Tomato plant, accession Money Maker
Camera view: vertical (180 deg); turntable rotation: 0 degrees
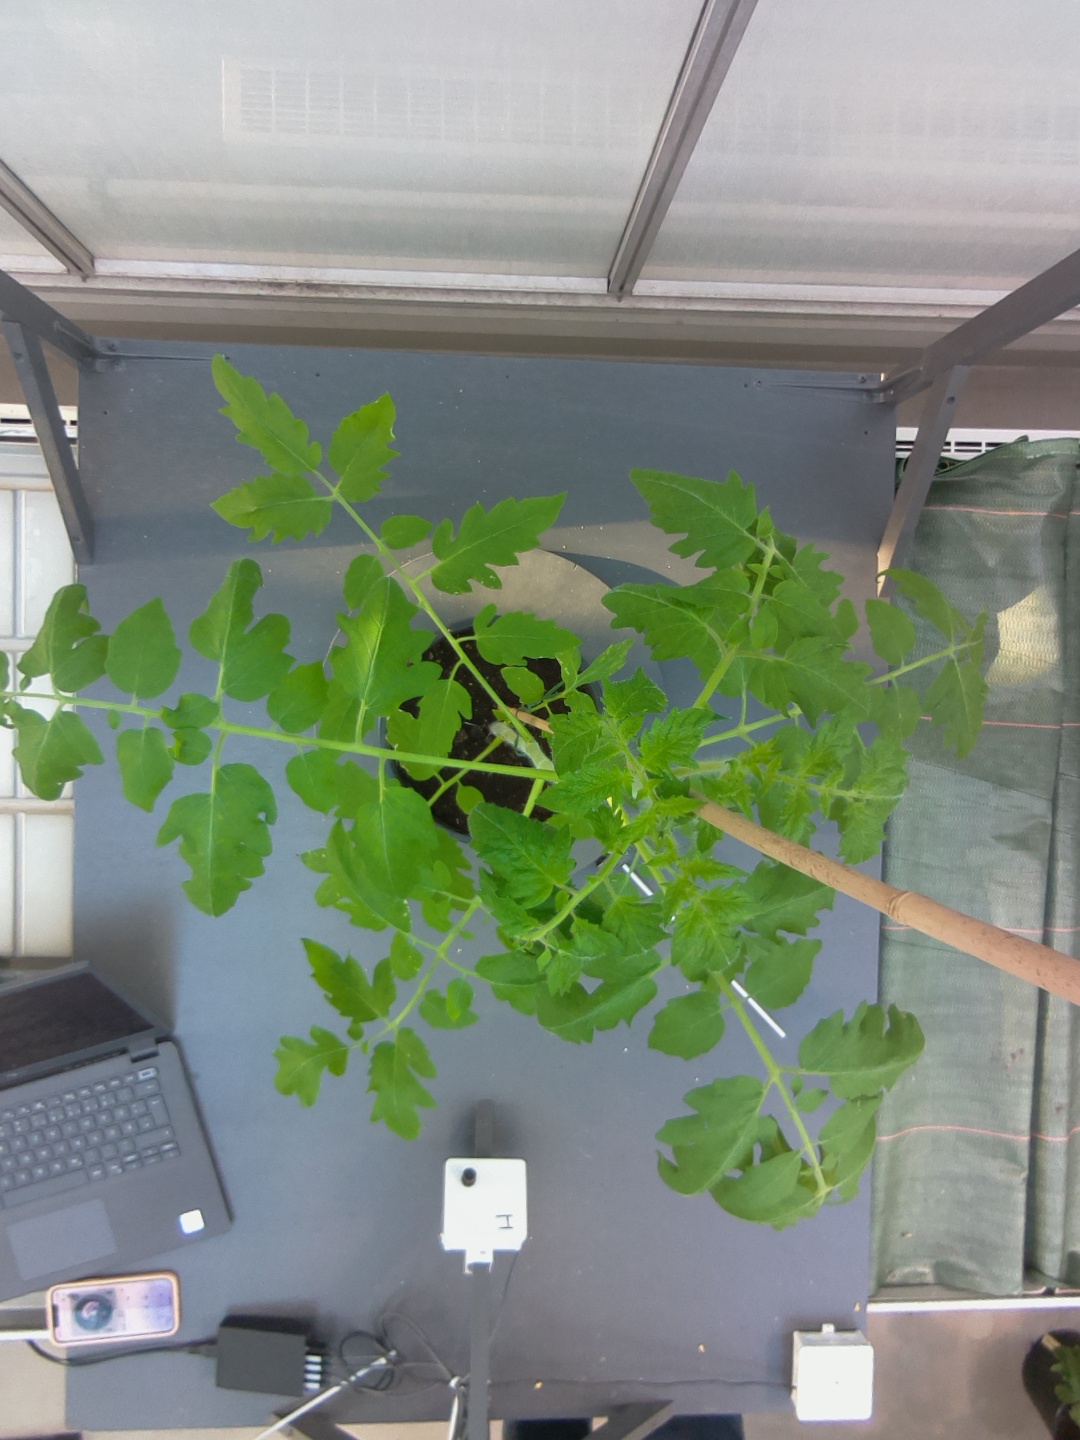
BBCH growth stage 17: 14 of true leaves visible